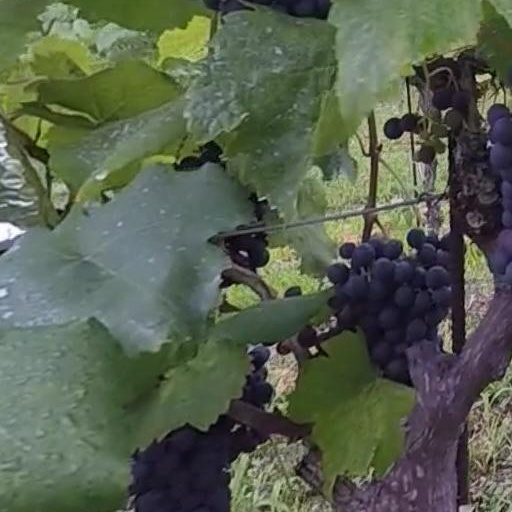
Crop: grape